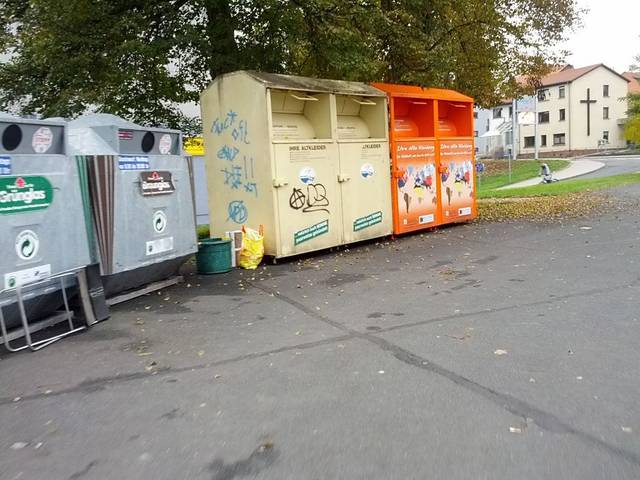
Region: Germany
Coordinates: 50.985, 10.312